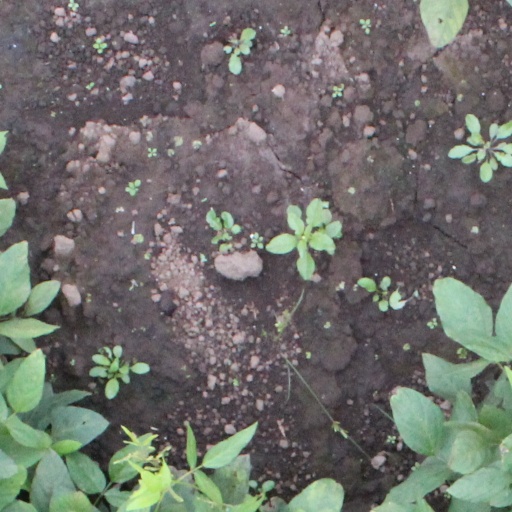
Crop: soybean